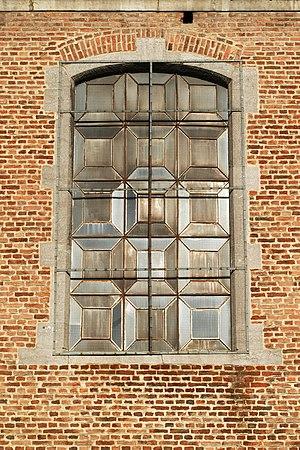
Belgique - Brabant wallon - Genappe - Baisy-Thy - Église Saint-Hubert
L'église Saint-Hubert est une église de style classique située à Baisy-Thy, village de la commune belge de Genappe, en Brabant wallon.